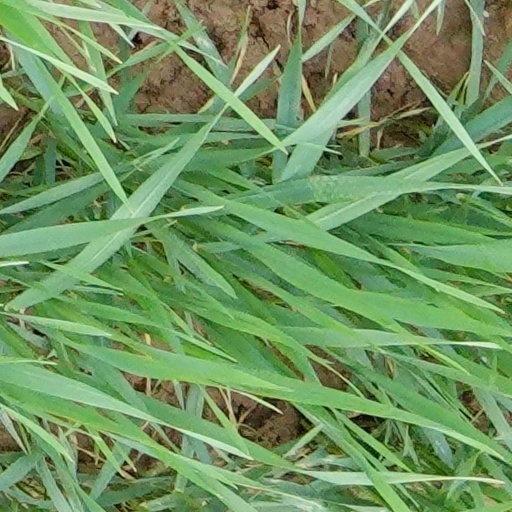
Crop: wheat